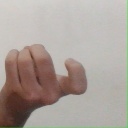
अक्षर: ज